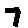
Label: 7